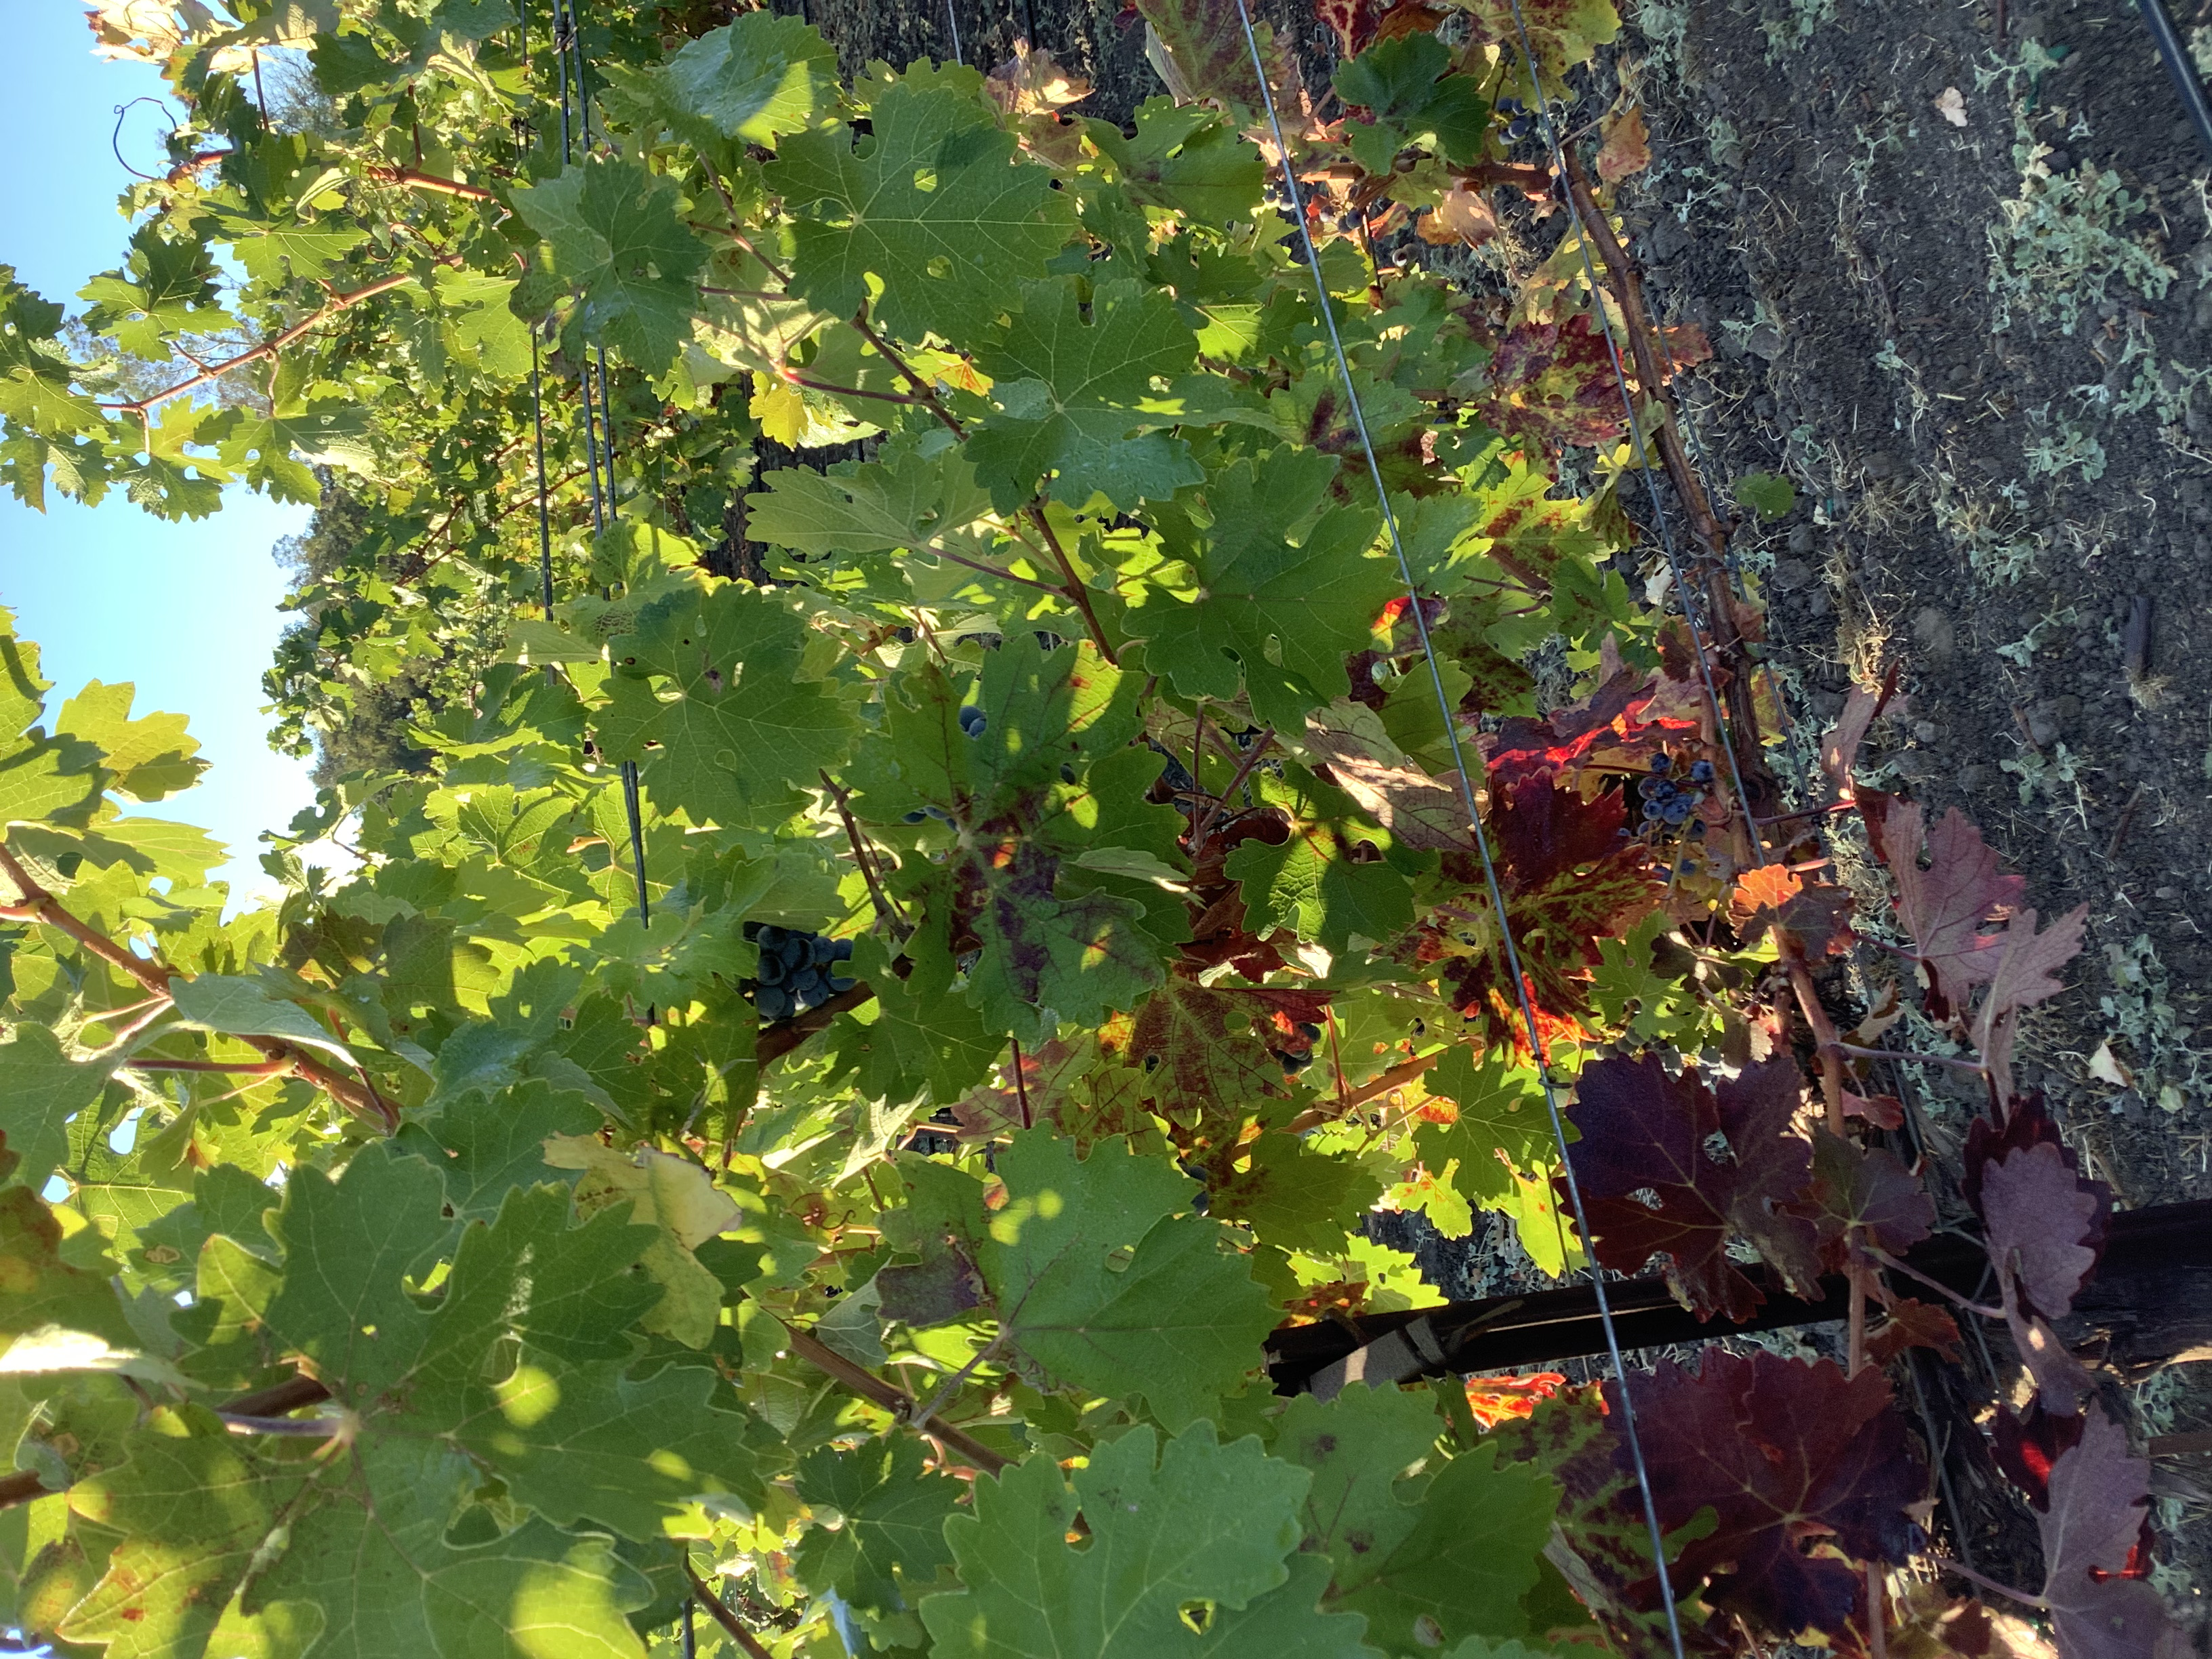
Label: Red Blotch